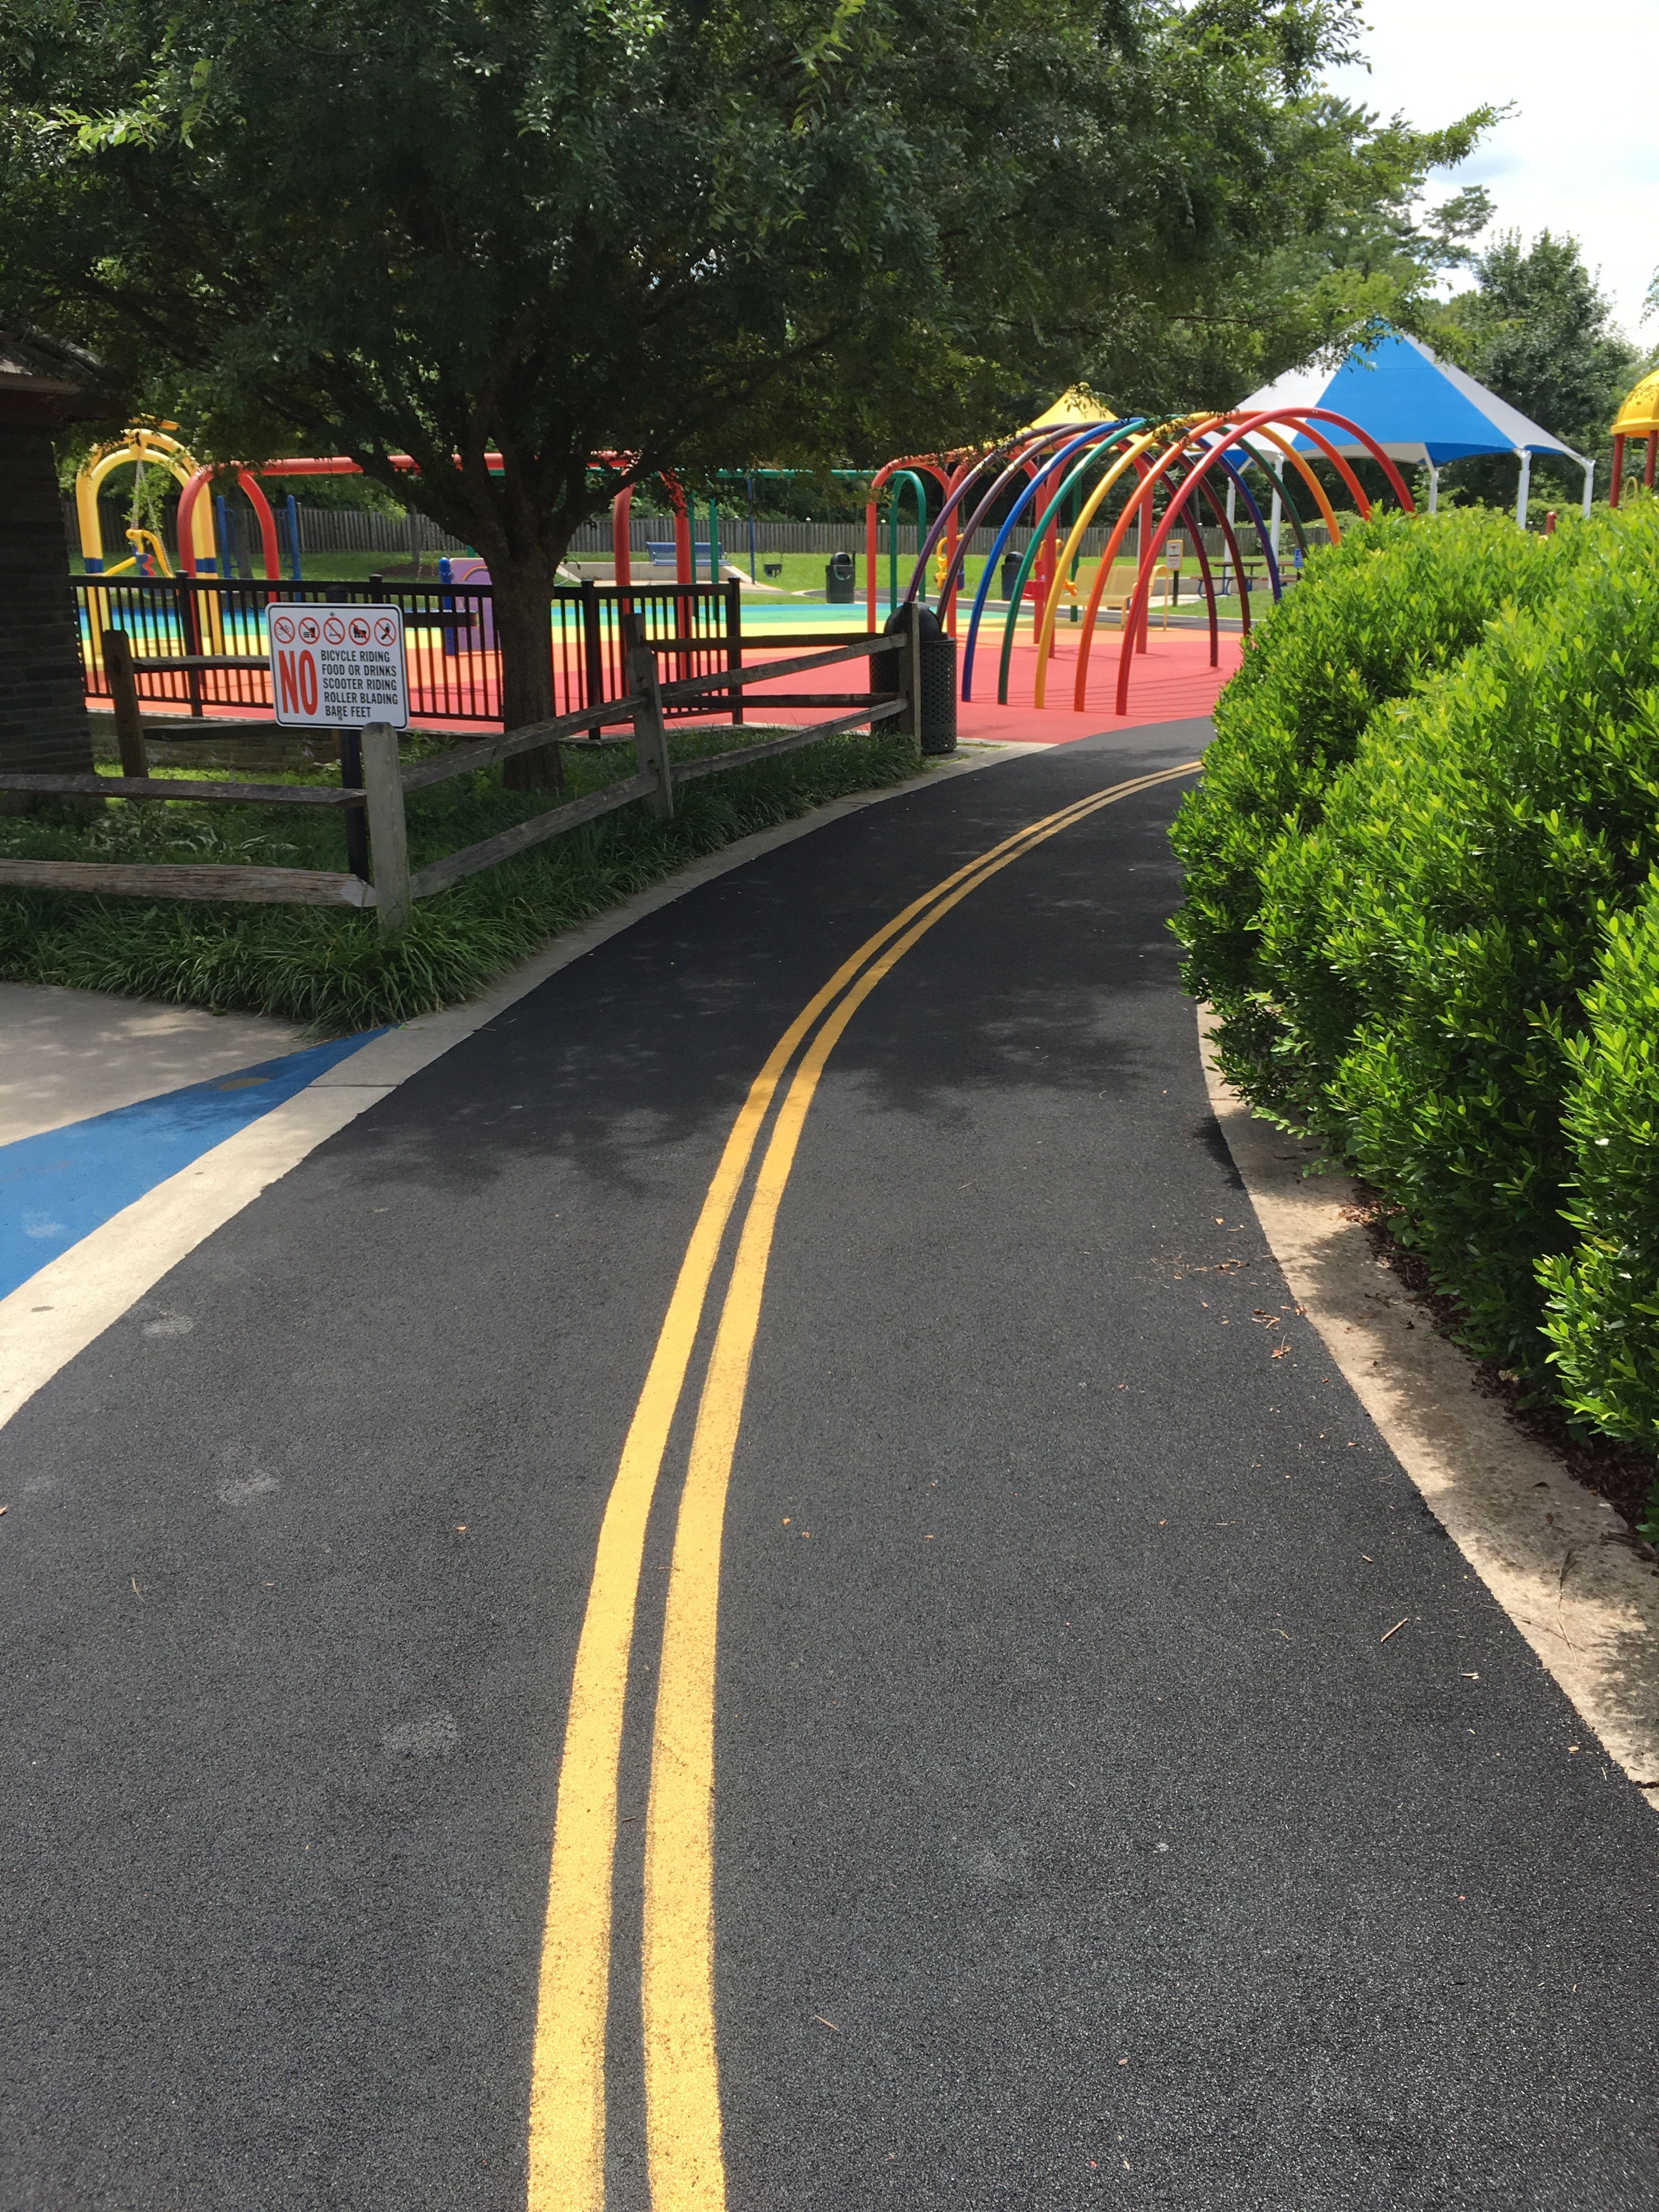
pedestrian, road, asphalt, transport, vehicle, lane, wheelchair, infrastructure, playground, race track, pedestrian crossing, road surface, handicapped accessible